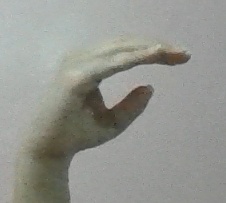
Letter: jeem